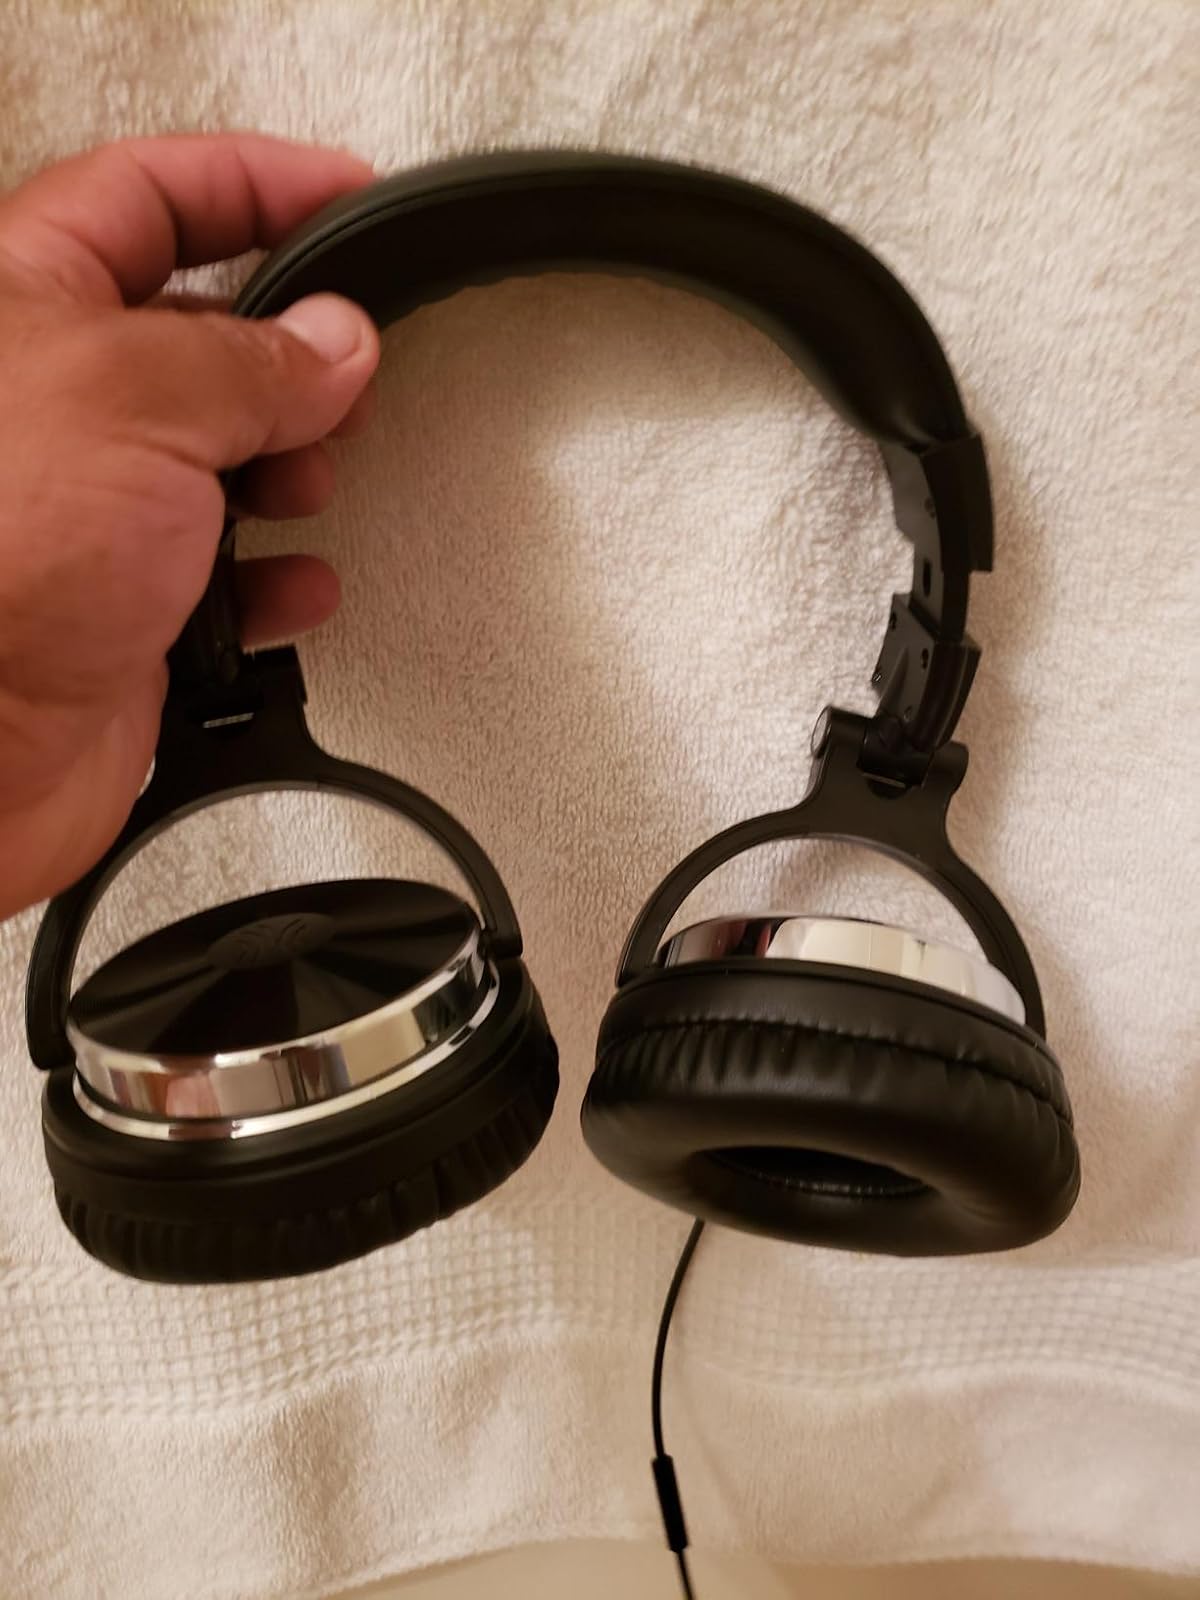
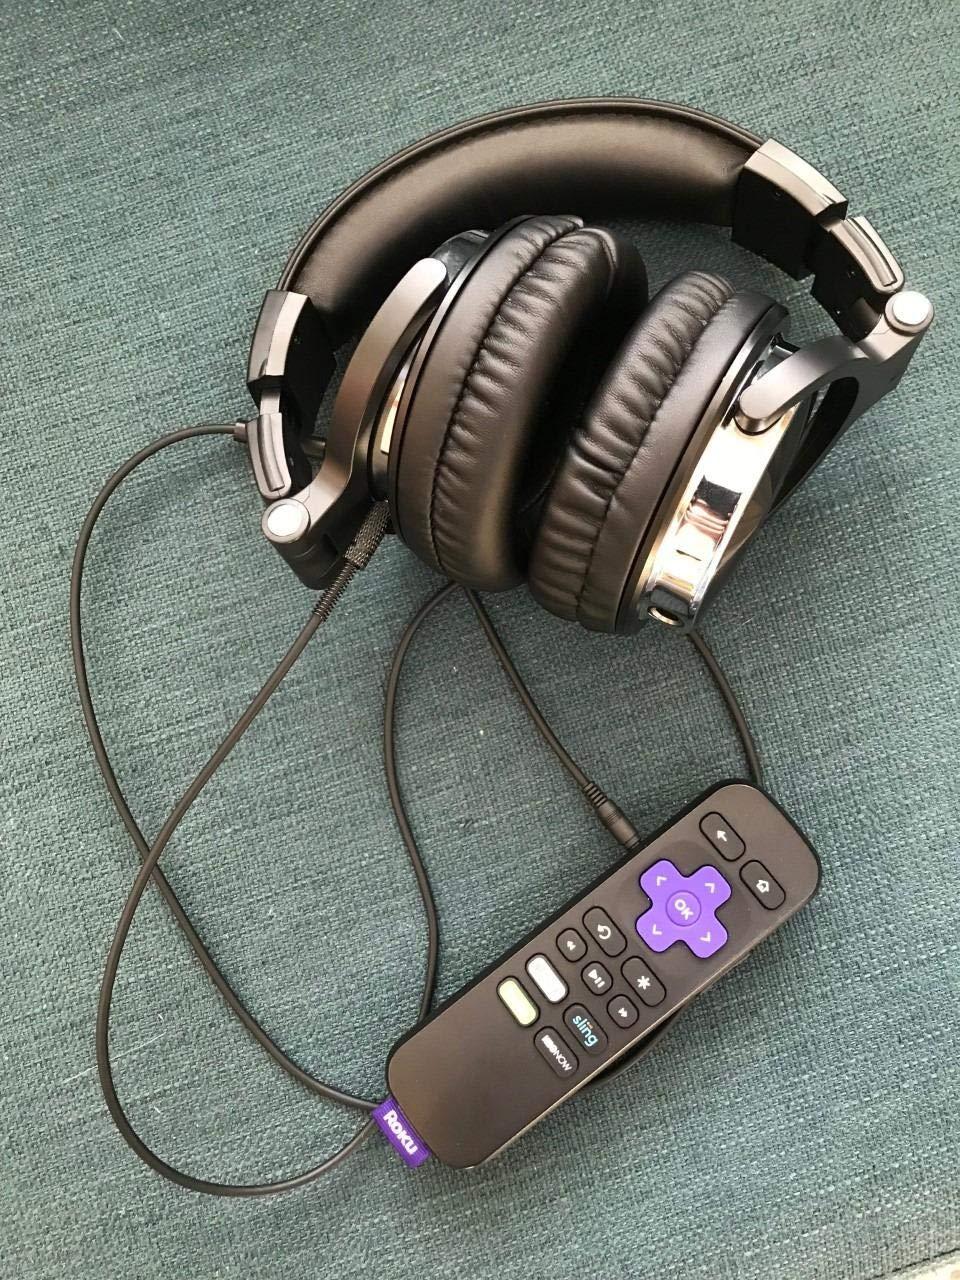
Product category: headphones
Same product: yes